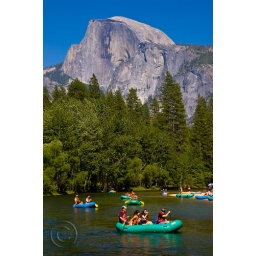
Slow river running on the Merced in the Shadow of Half Dome.